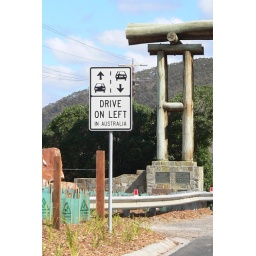
Erskine falls walk - April 07 - Great ocean road - Drive on left in Oz